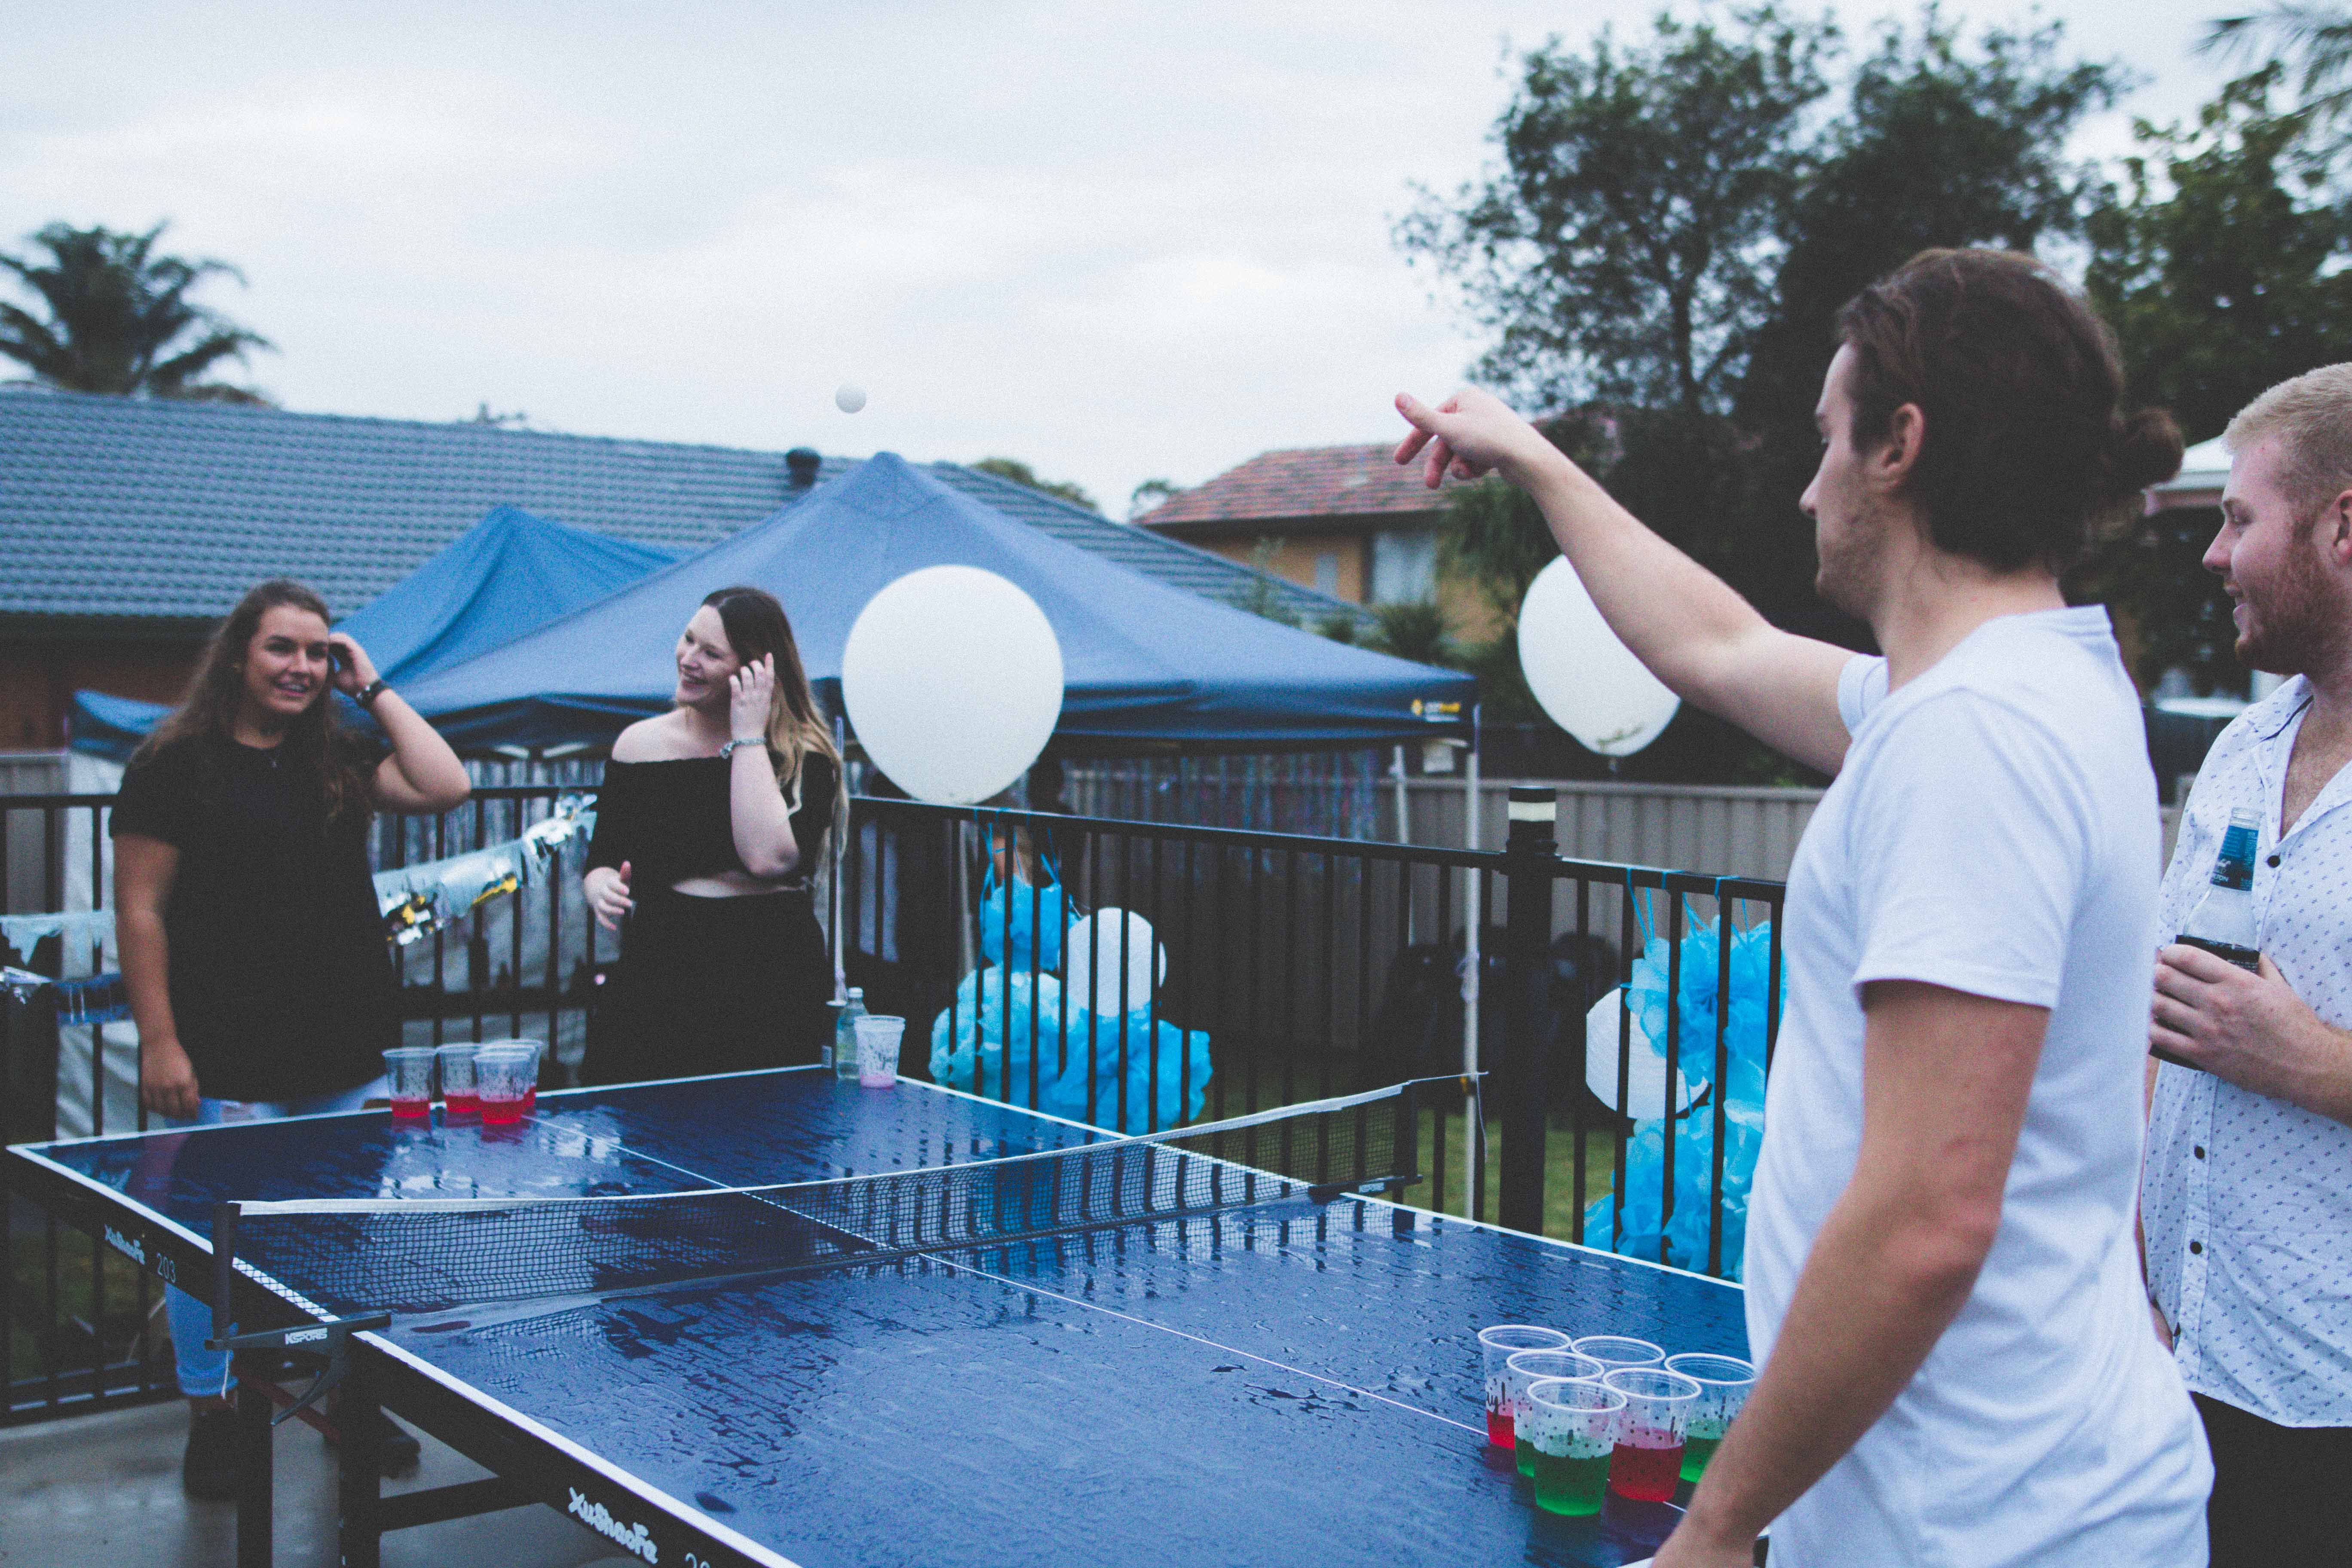
swimming pool, leisure, sports, endurance sports